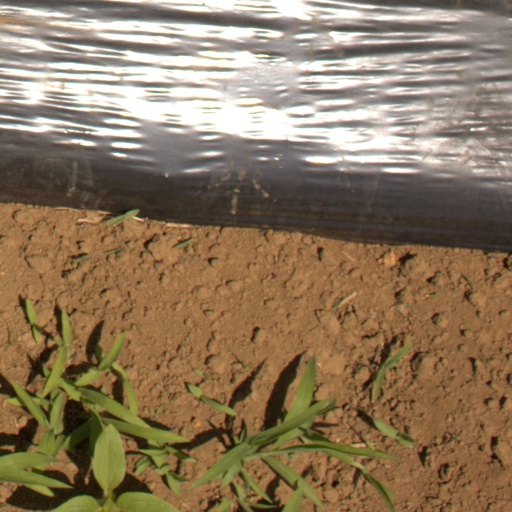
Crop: Jerusalem artichoke